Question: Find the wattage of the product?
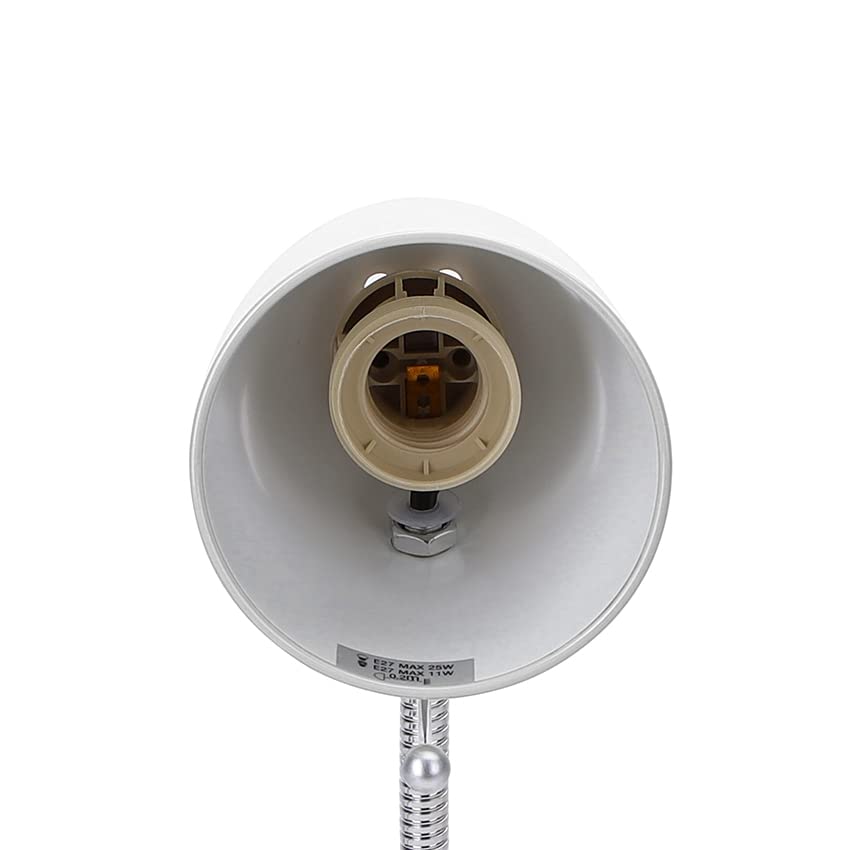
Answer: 20.0 watt